Louis Michel Antoine Sahuc

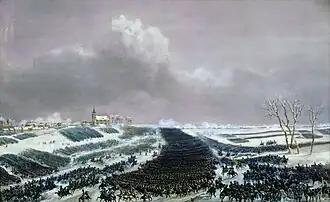
Sahuc fought at the Battle of Eylau. Simeon Fort's painting shows a massed cavalry charge.

Sahuc became a member of the Tribunat in 1801 and was an eager supporter of Napoleon Bonaparte, voting to establish the First French Empire. In 1803 he became a "chevalier de l'empire", then in 1804, a commander of the Légion d'Honneur. In the War of the Third Coalition, he served in a division that included the 15th and 17th Dragoon Regiments, which lost their eagles and many troopers at the Battle of Haslach-Jungingen on 11 October 1805. The 18th and 19th Dragoons of the division also fought on 14 October 1805 in the Battle of Elchingen. On 2 December 1805, Sahuc fought at the Battle of Austerlitz in François Antoine Louis Bourcier's 4th Dragoon Division. The 2,500-strong division included the 15th, 17th, 18th, 19th, and 27th Dragoon Regiments and three cannon. The brigadiers were Sahuc and Jean Baptiste Antoine Laplanche.